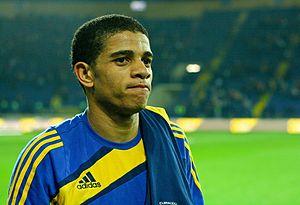
Taison Barcellos Freda dit Taison, né le 13 janvier 1988 à Pelotas, est un footballeur professionnel brésilien évoluant au poste d'ailier gauche dans le club du Chakhtar Donetsk, dont il est le capitaine depuis octobre 2017.